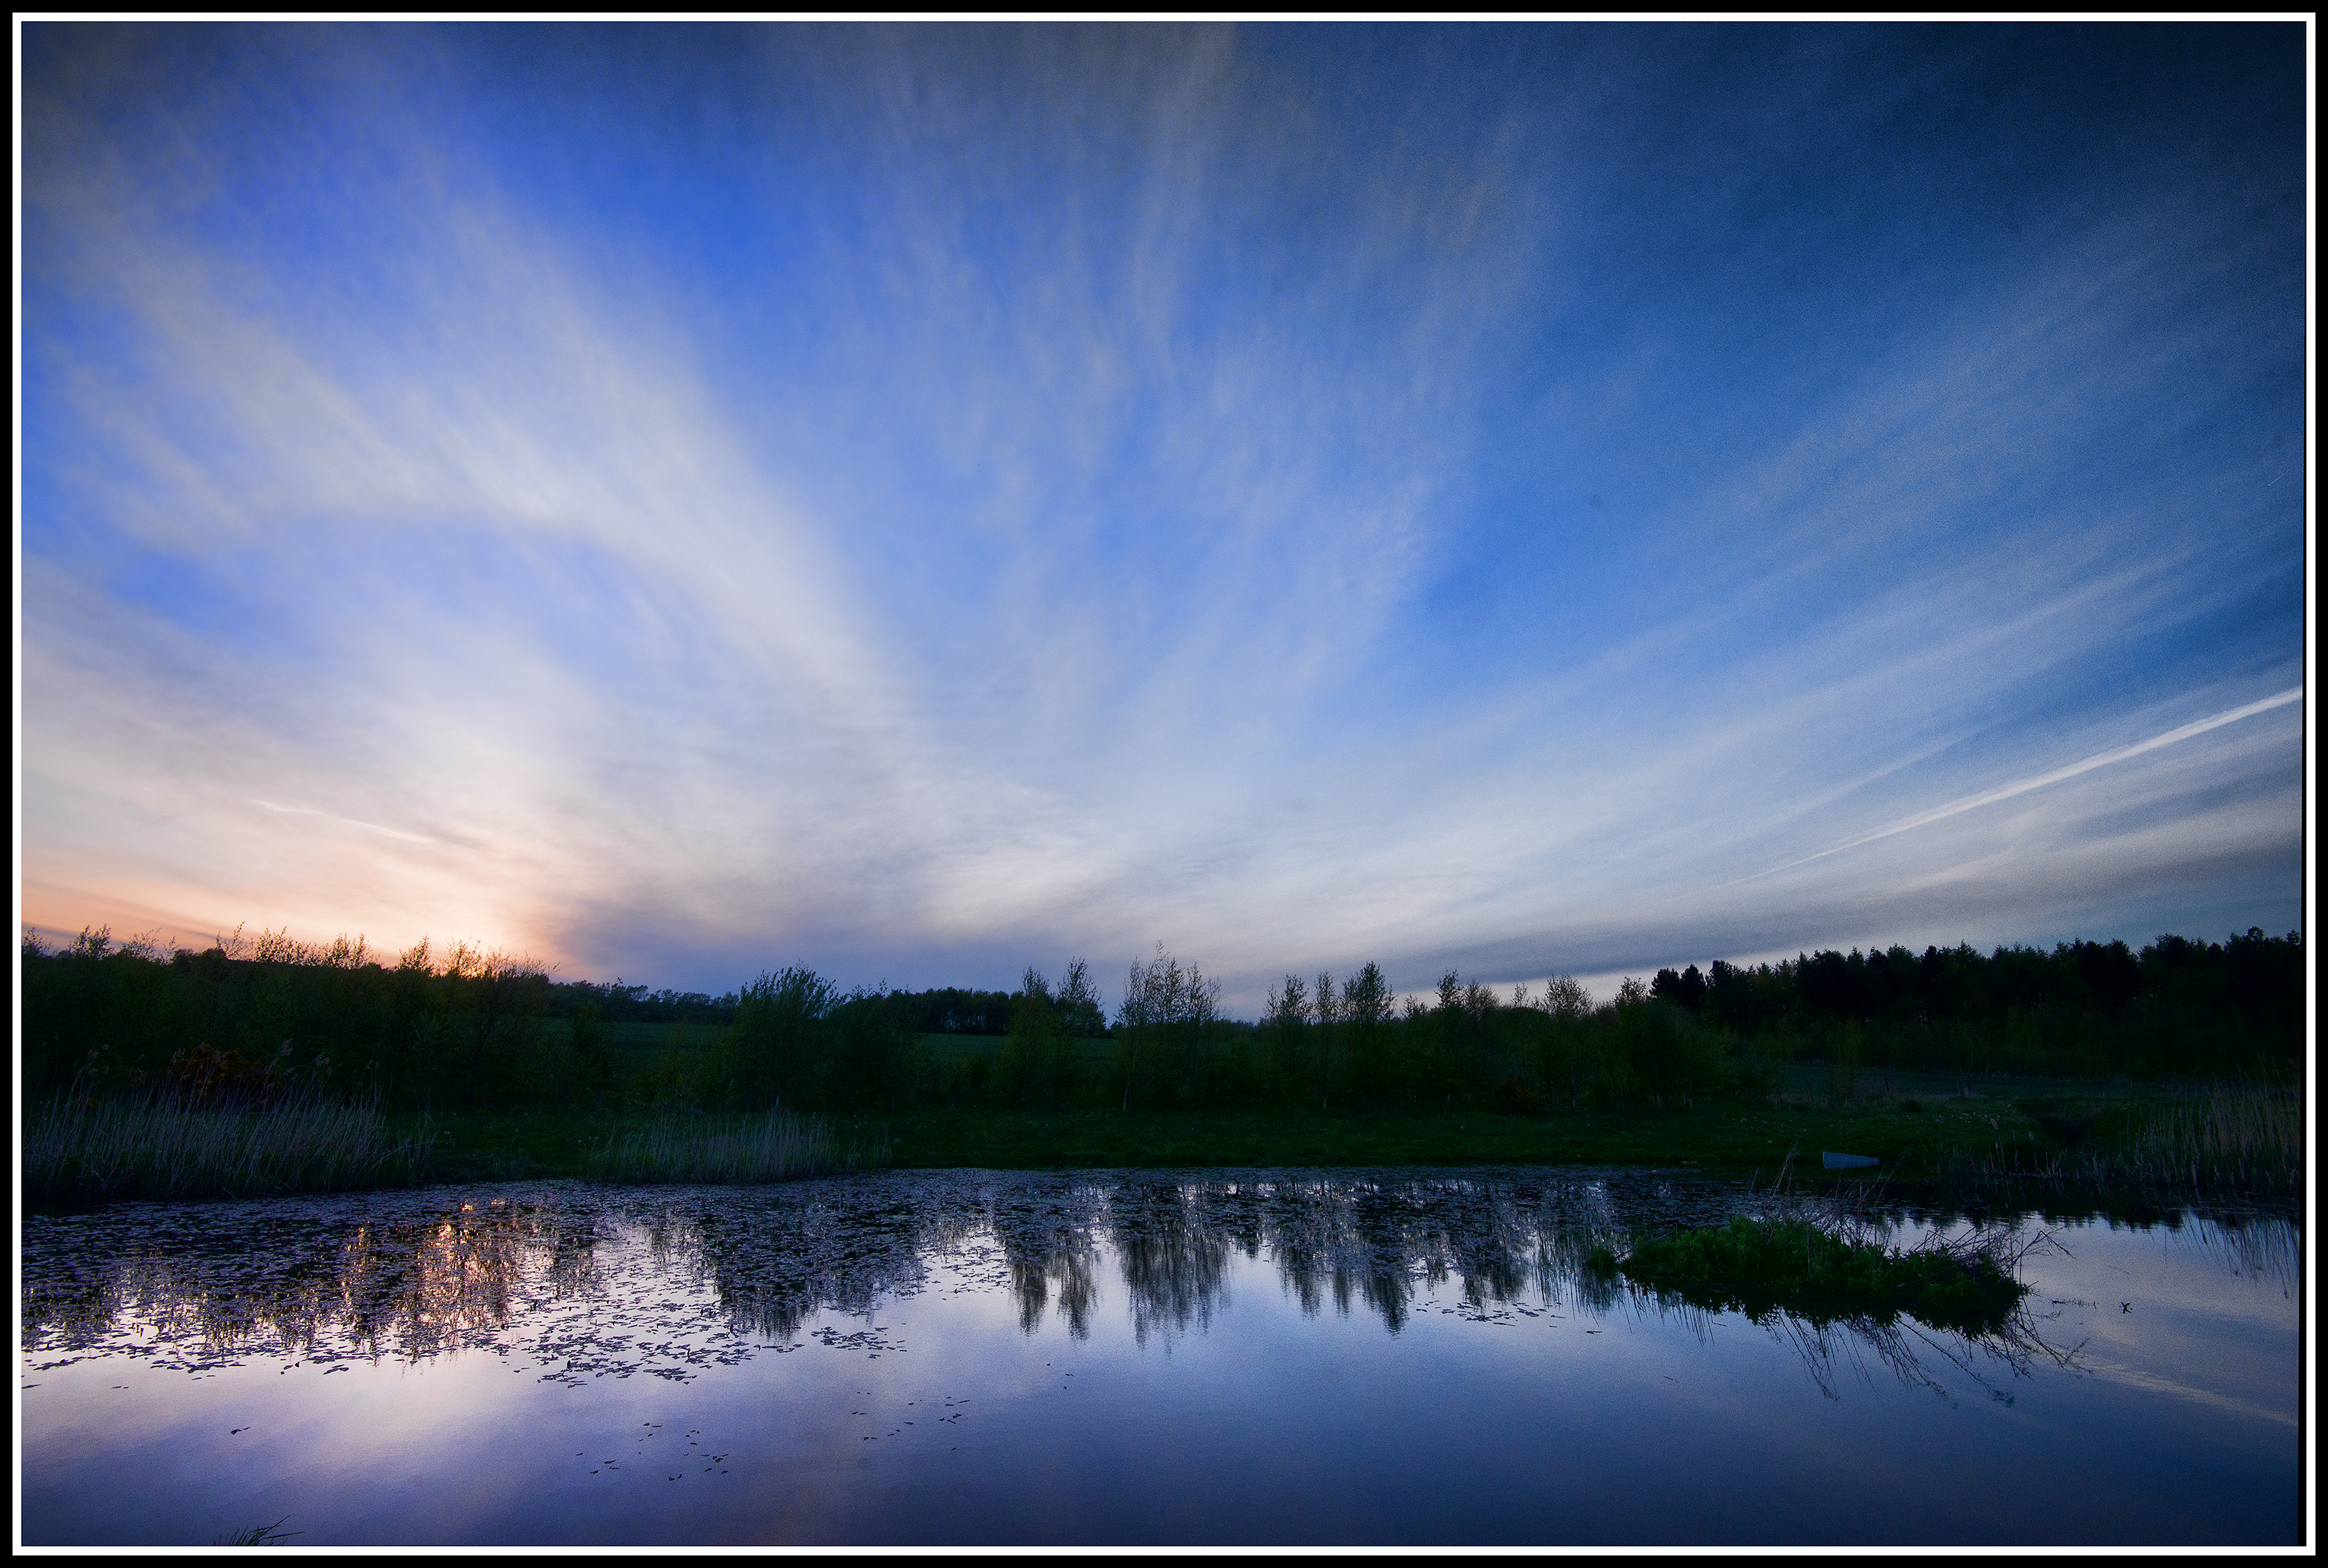
landscape, water, nature, horizon, blur, cloud, sky, sunshine, sunrise, sunset, sunlight, morning, rain, lake, wet, dawn, atmosphere, dark, dusk, evening, reflection, blue, nikon, black, england, colour, yorkshire, clouds, wakefield, nikkor, late, loch, ornage, cirus, evenign, atmospheric phenomenon, computer wallpaper